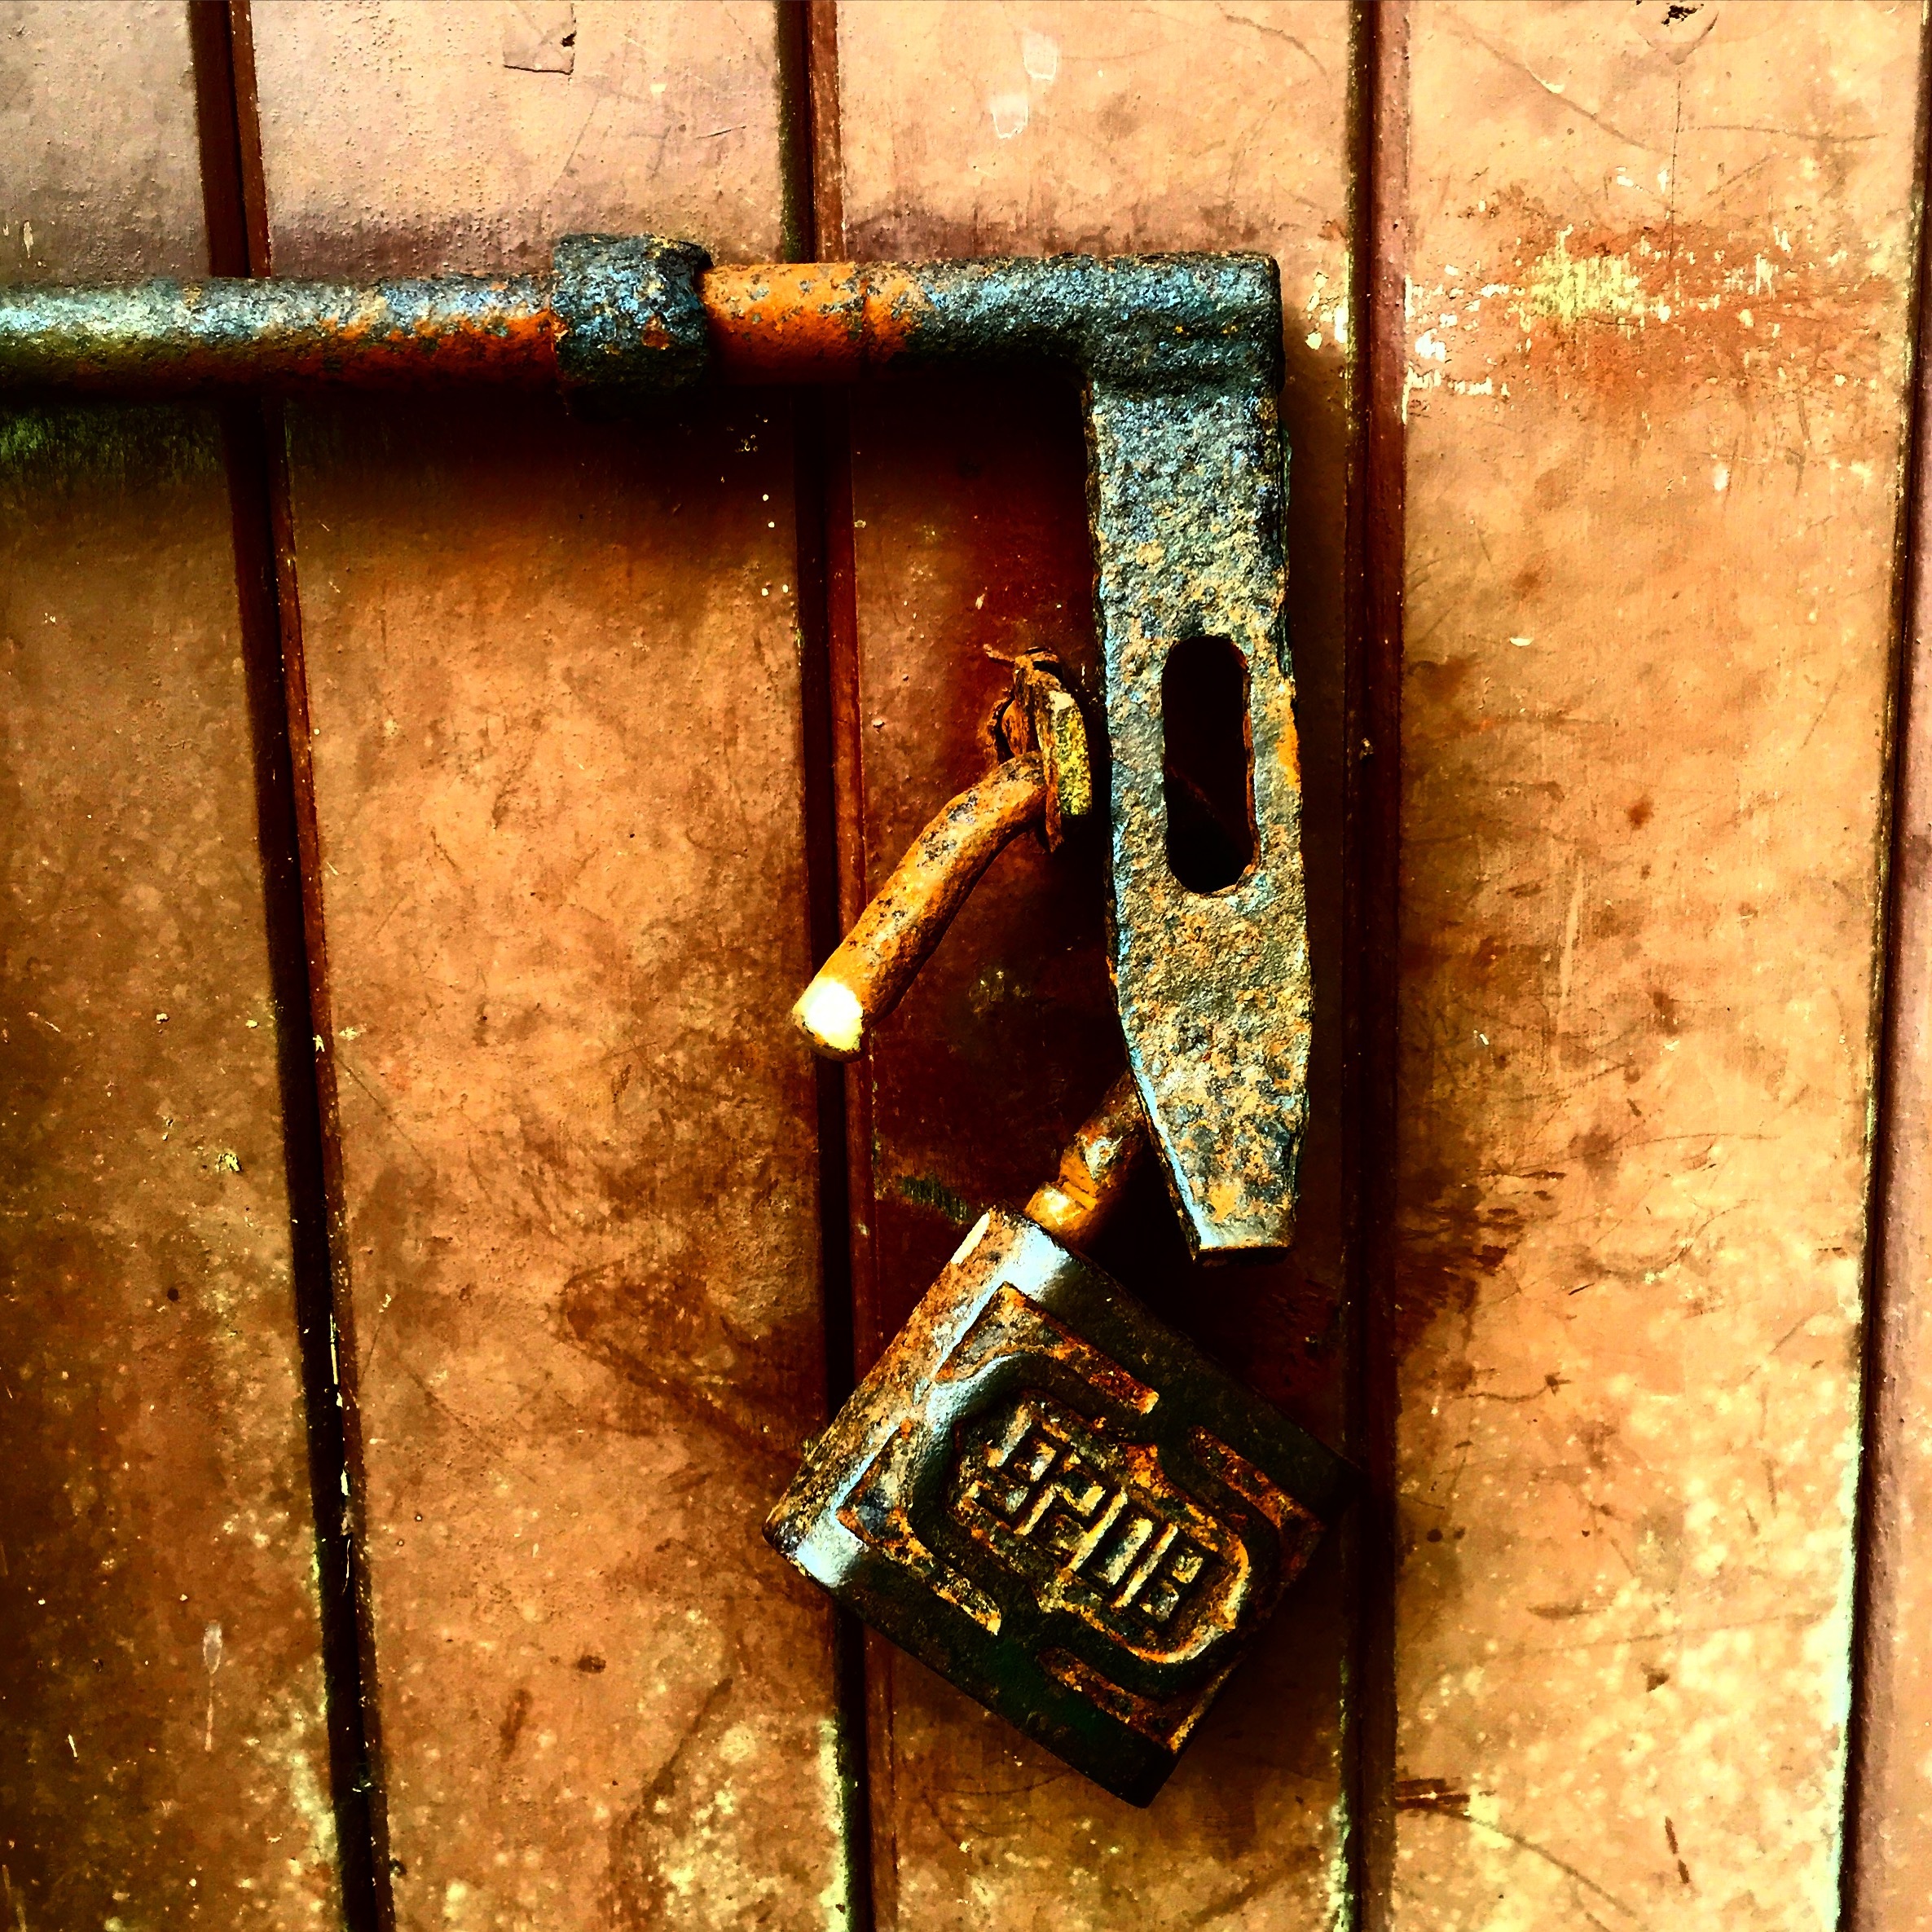
wood, old, wall, color, gate, door, padlock, rusty, iron, lock